Théodelinde Bourcin-Dubouché

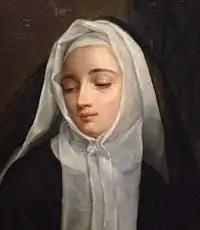
Portrait of Mother Marie-Thérése, date and painter unknown

Eight young women were found who felt called to share in this proposed way of life. With them, on 5 August 1848, Dubouché began a canonical novitiate, establishing the new community of Religious Sisters and secular tertiaries. At that point she assumed the religious name of Marie-Thérèse of the Heart of Jesus. The Sisters then took over the former which had been closed by the French Revolution, at what was then , now 39 Rue Gay-Lussac. The small community received the formal approval of the new archbishop, Marie-Dominique-Auguste Sibour, in February 1849. Dubouché professed her initial religious vows on 29 May that year, and on 13 June received thirteen Sisters into the novitiate of the new congregation. The congregation was granted the "Decretum laudis" (Decree of Praise), giving conditional recognition of the community, by Pope Pius IX in 1853, achieving full papal approval under Pope Leo XIII in 1887.